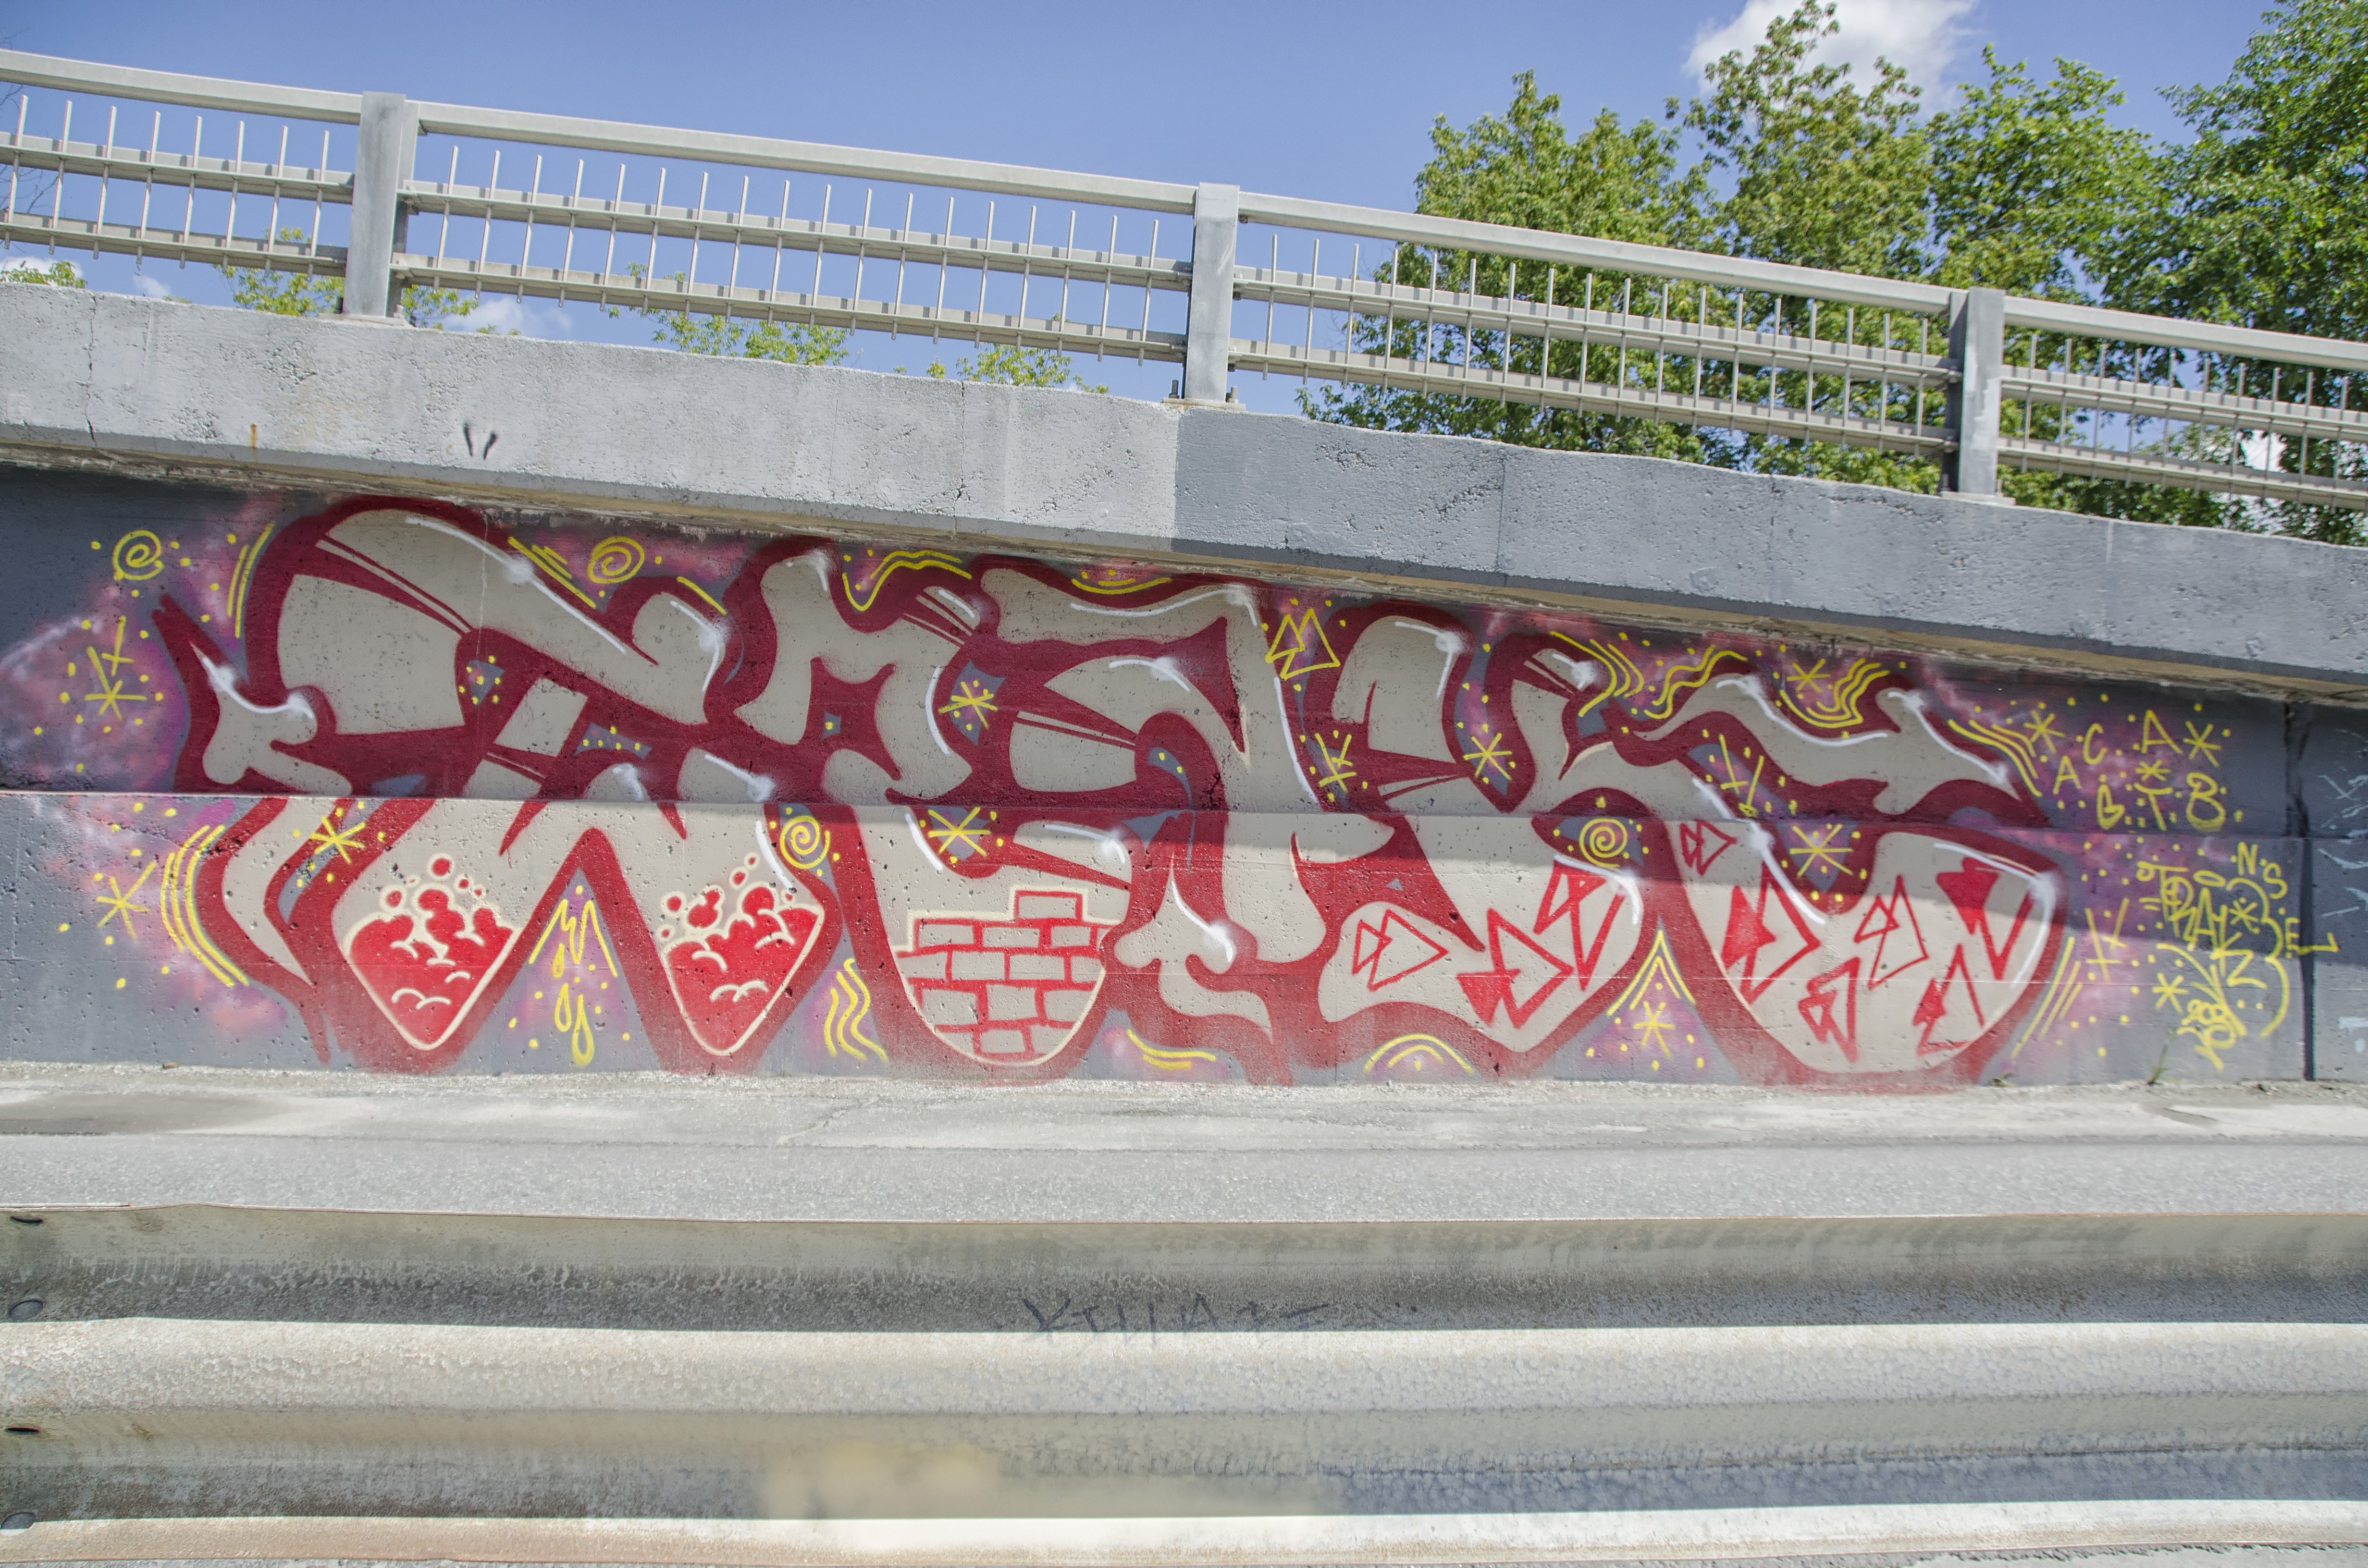
graffiti, art, canada, quebec, sherbrooke, urban area